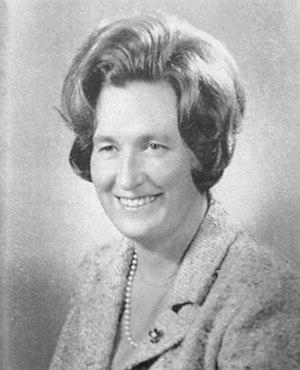
Cet article présente la liste des ministres italiens de la Santé.